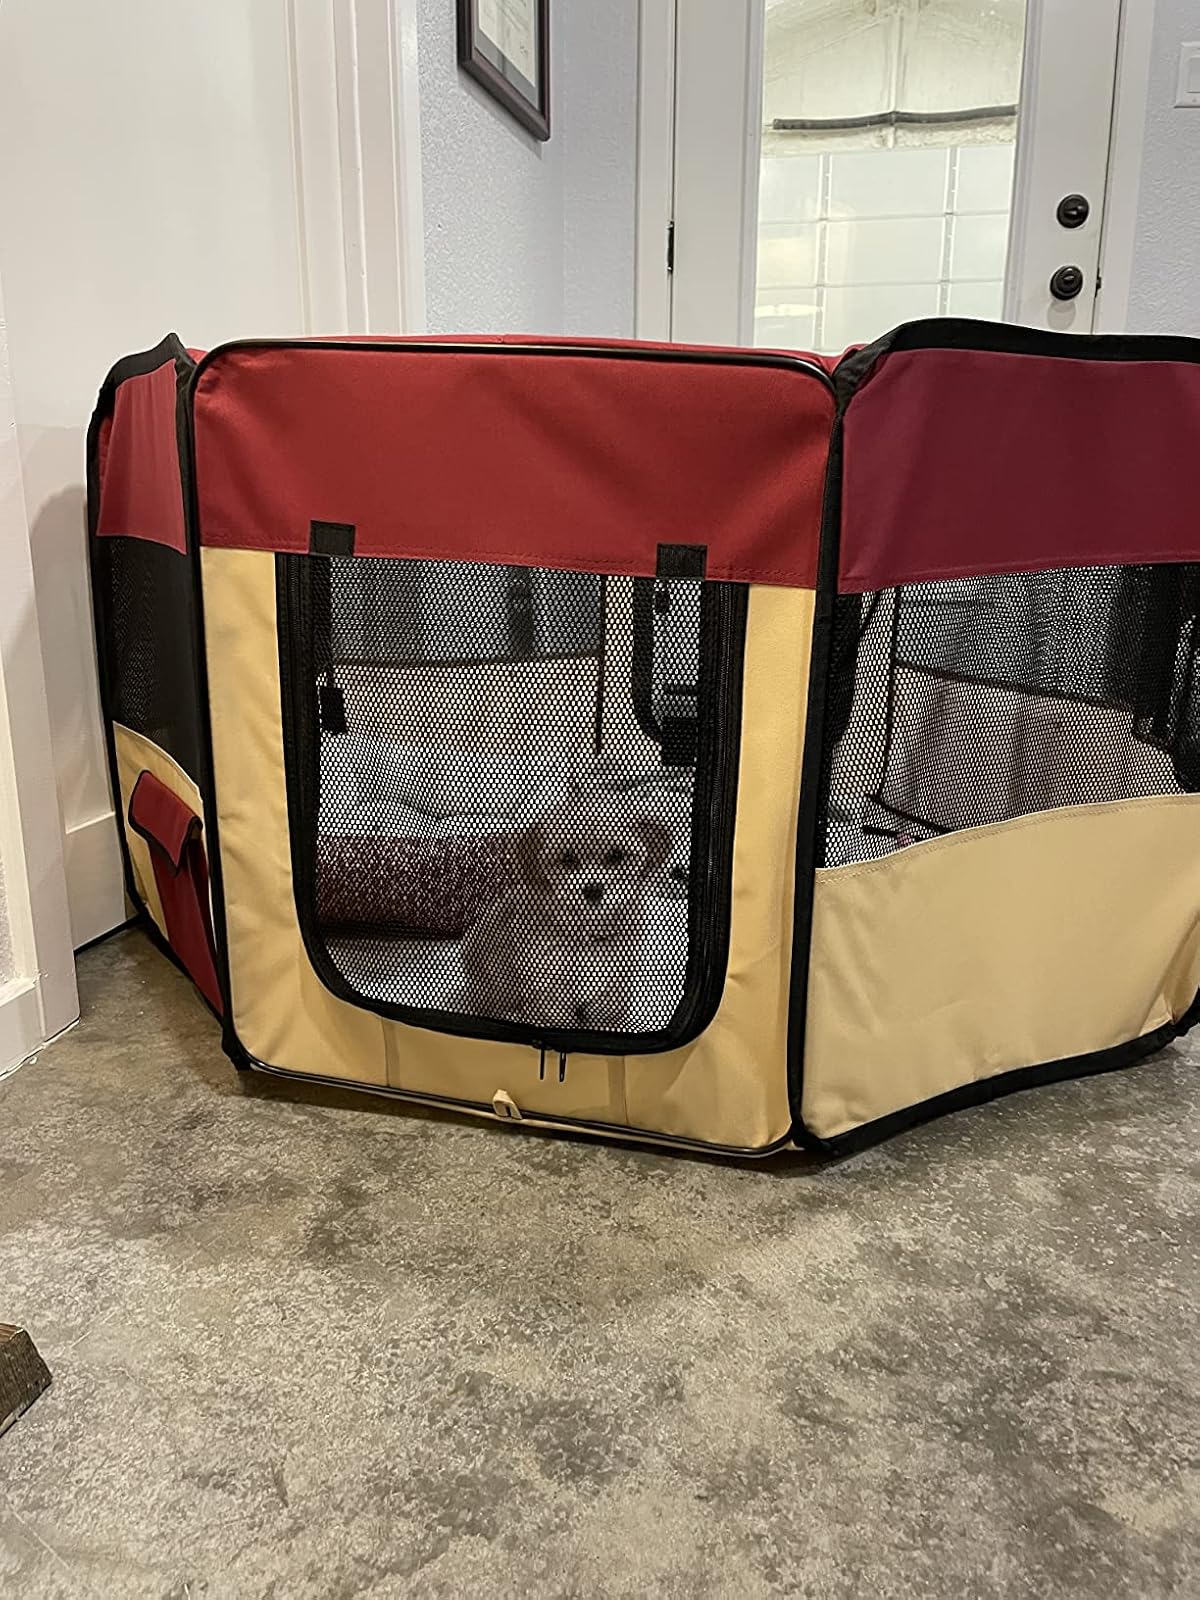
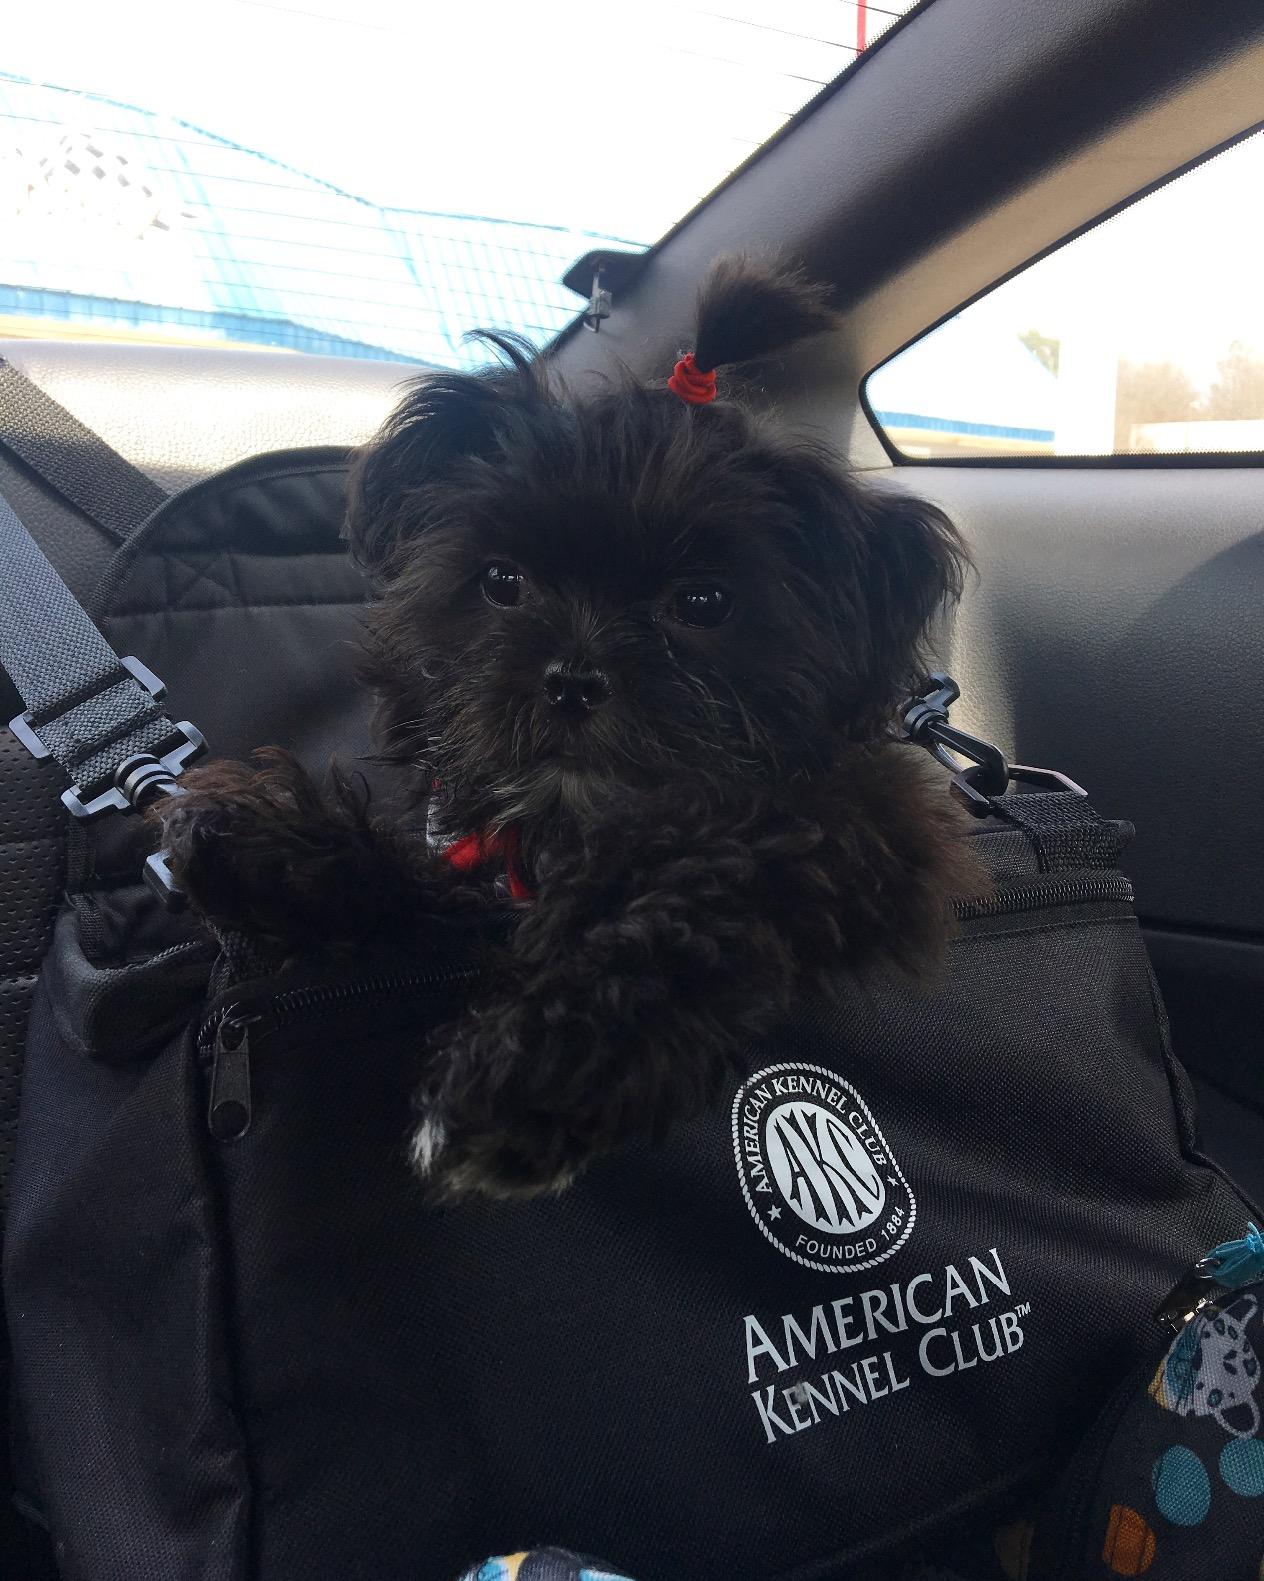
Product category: items_kennel
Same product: no